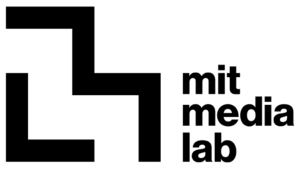
Le MIT Media Lab est un laboratoire d'un des Instituts du Massachusetts Institute of Technology nommé MIT School of Architecture and Planning.